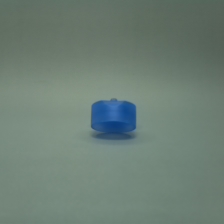
Color: blue
Cap type: flip-top cap